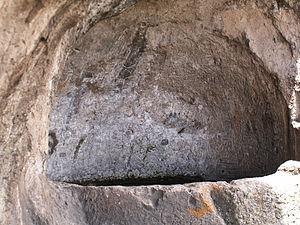
Cet article recense les sites pétroglyphiques en Amérique.